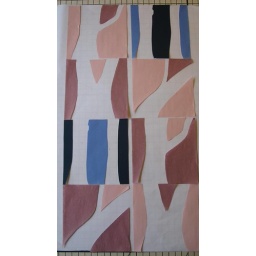
Negative space exercise. Craft paper shapes from around tree outlines. Arrangement with mixed tones